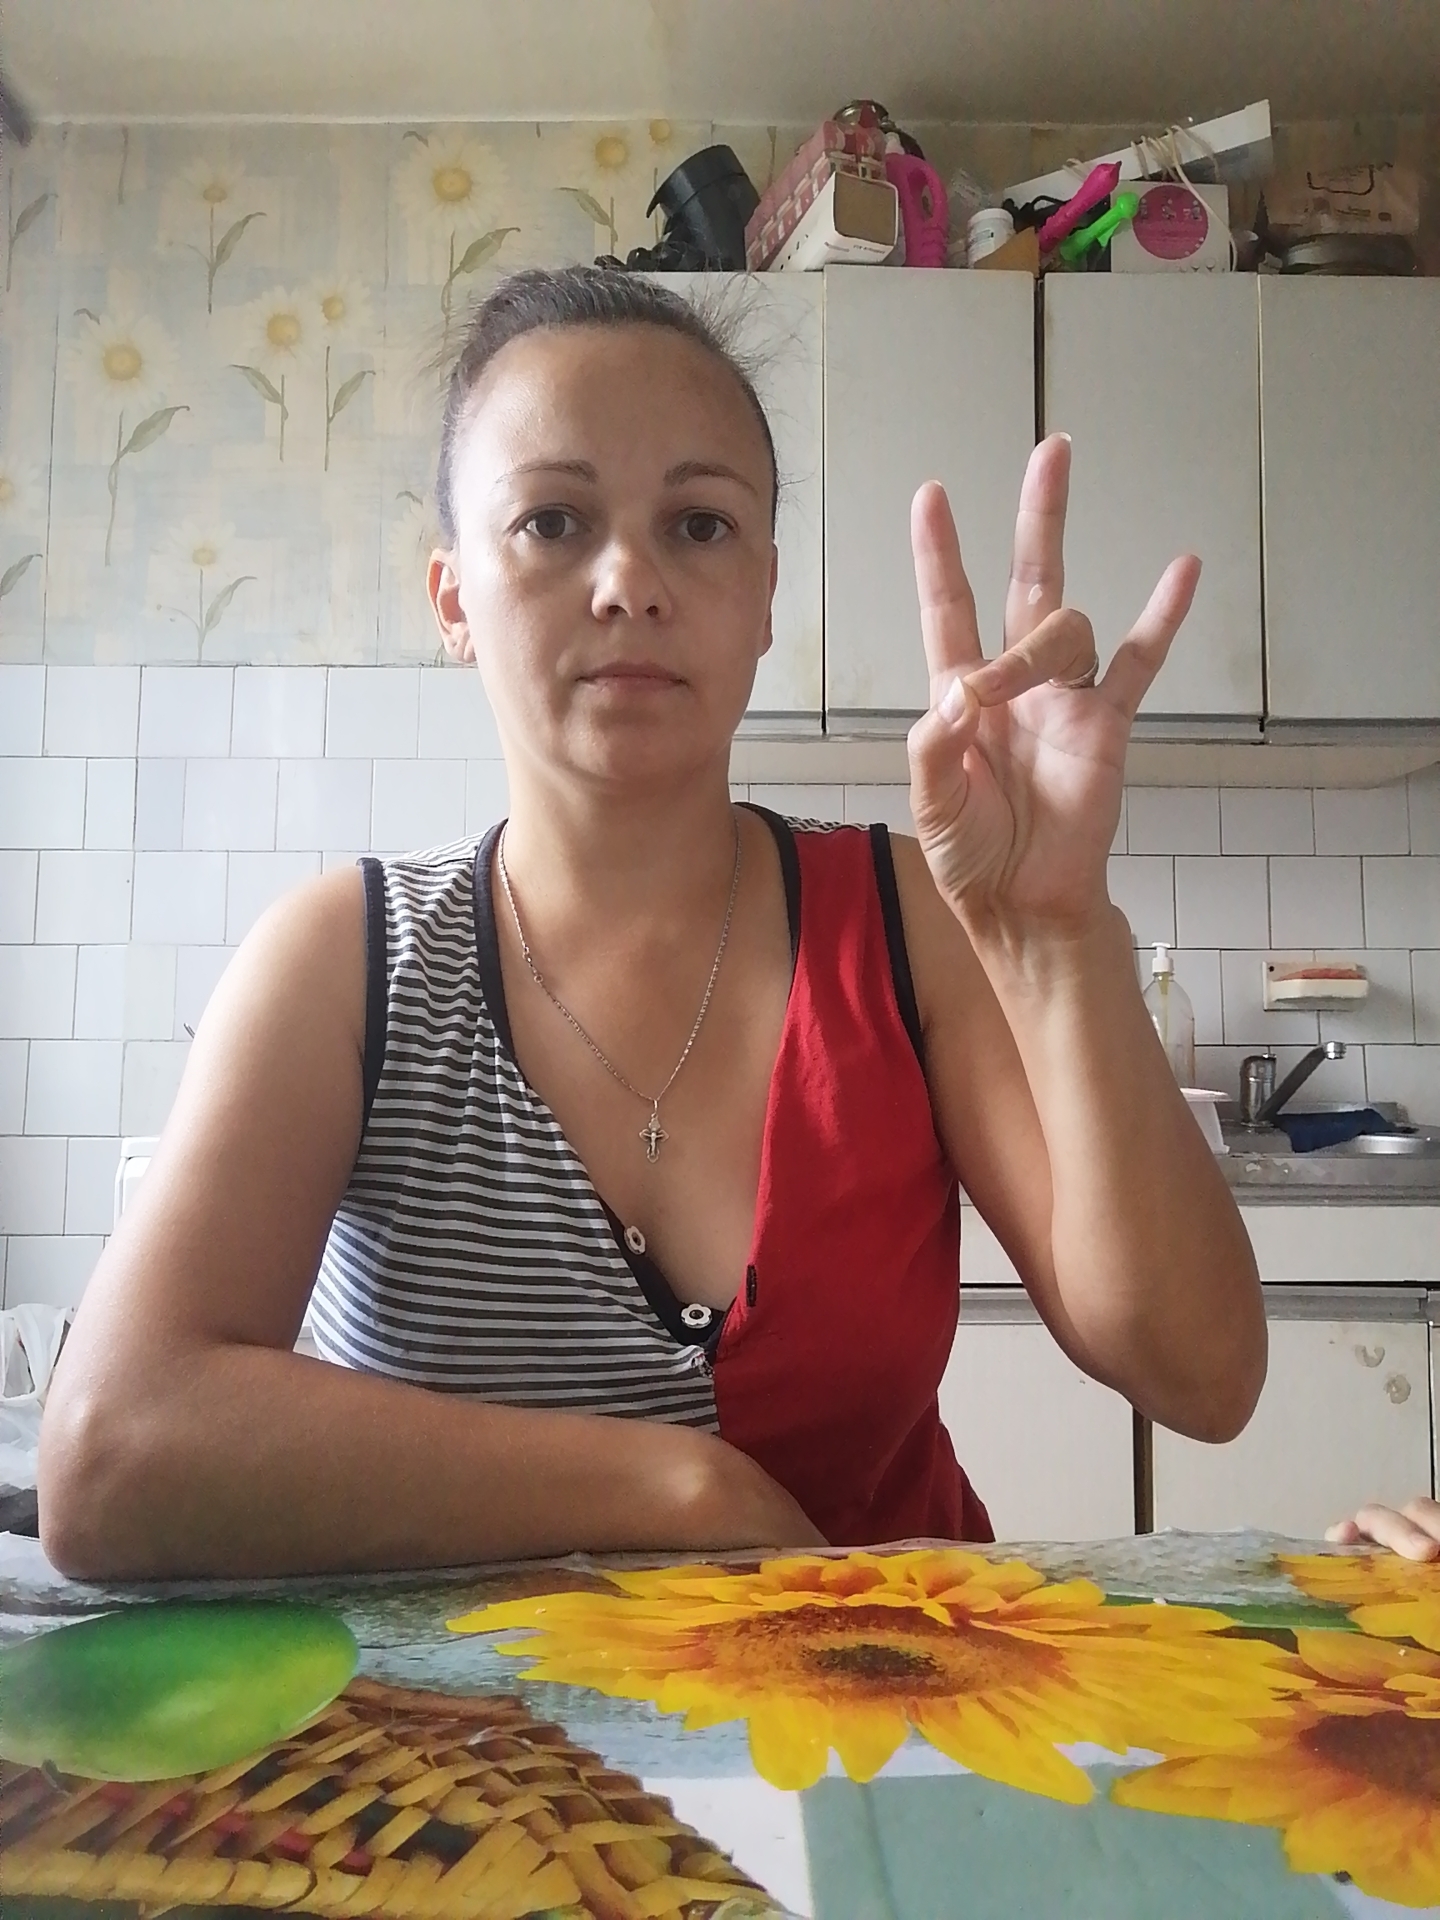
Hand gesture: three3